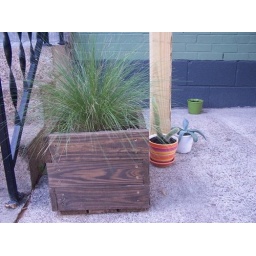
Ponytail grass in a custom built planter box